The Diary of Anaïs Nin

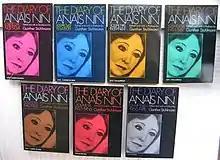
First editions

The Diary of Anaïs Nin is the published version of Anaïs Nin's own private manuscript diary, which she began at age 11 in 1914 during a trip from Europe to New York with her mother and two brothers. Nin would later say she had begun the diary as a letter to her father, Cuban composer Joaquín Nin, who had abandoned the family a few years earlier.